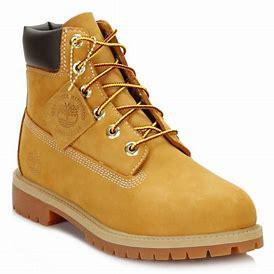
Brand: Timberland
Model: 6